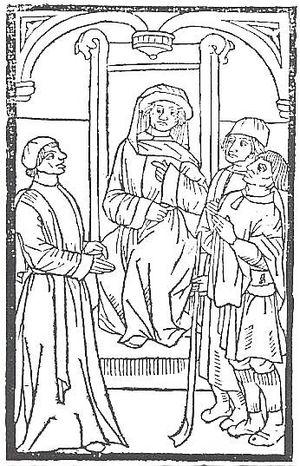
La Farce de Maître Pathelin est une pièce de théâtre composée à la fin du Moyen Âge, vers 1456-1460. La 1ʳᵉ édition imprimée est datable de 1485. Souvent considérée comme anonyme, cette œuvre est parfois attribuée à Guillaume Alexis, voire à François Villon. Les références au monde de la justice émaillant la pièce, certains avancent qu'elle a pu être écrite par un homme de justice. Mais, d’après Bruno Roy, l’auteur le plus probable serait Triboulet, le bouffon de René d’Anjou.